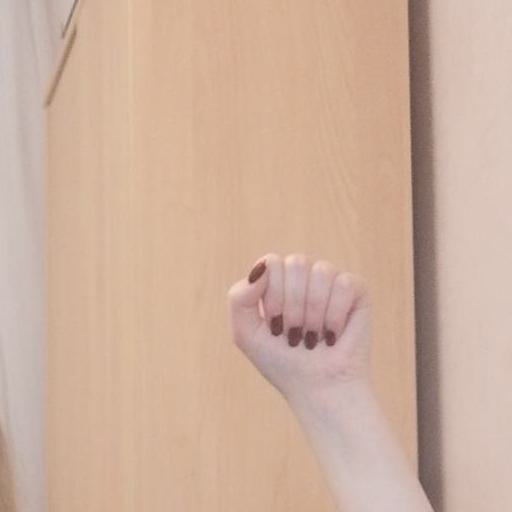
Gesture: fist